Parnamirim

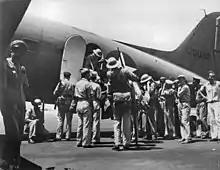
U.S. Army Air Forces fighter pilots disembarking at "Parnamirim Field" during World War II

In July 1941, Brazilian President Getúlio Vargas signed a mutual defense agreement allowing the United States to establish airbases in Northeast Brazil, including one in Natal. On March 2, 1942, Vargas enacted Decree-Law , transforming the former CGA airfield into the Natal Air Force Base (BANT). East of BANT, the United States constructed "Parnamirim Field" at a cost of US$ 9.5 million.